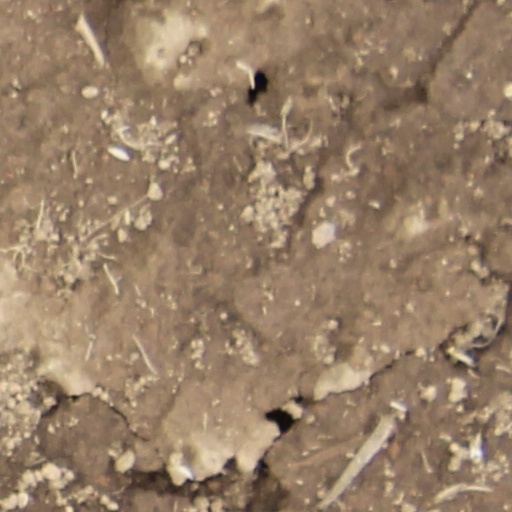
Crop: wheat